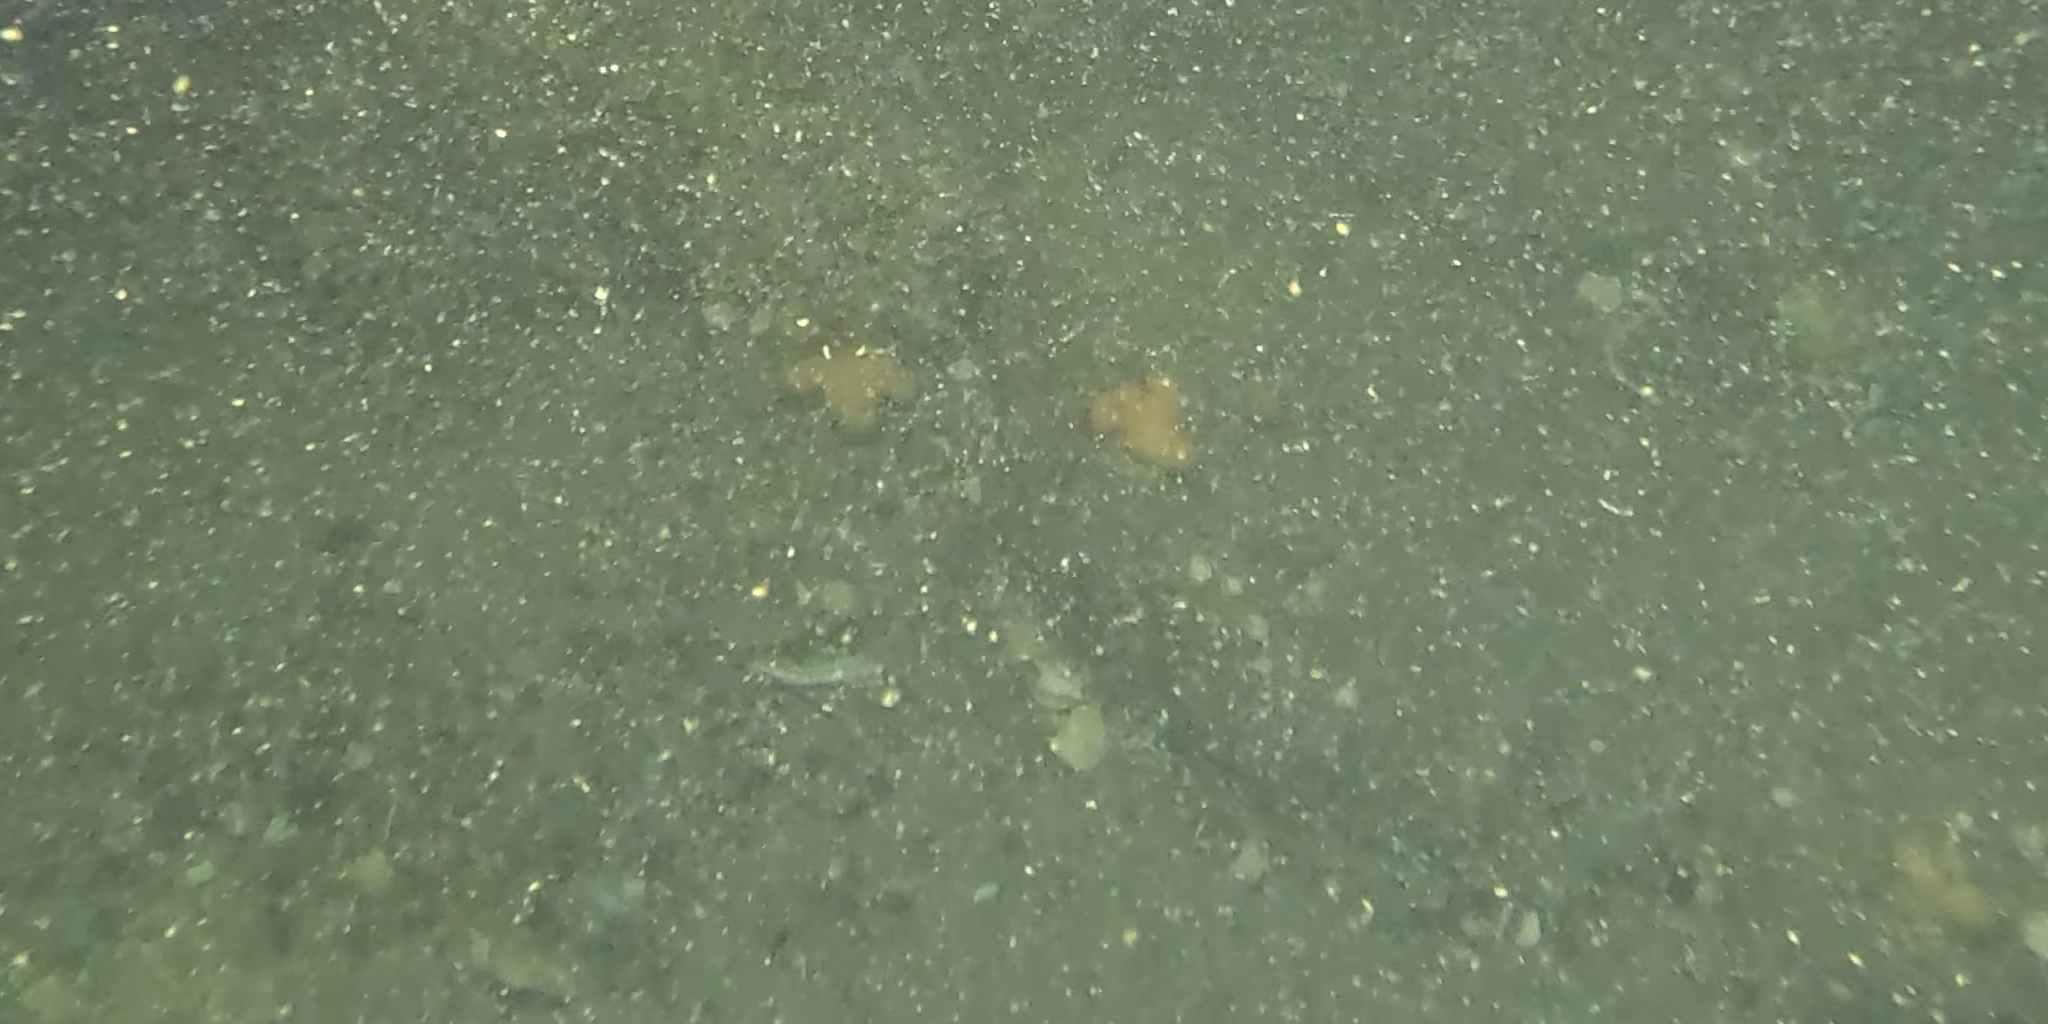
Seabed habitat: stone